History of the America's Cup

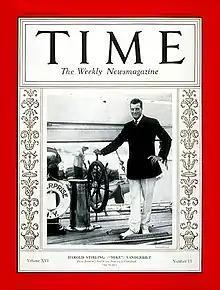
Harold Vanderbilt, "Enterprise"s skipper, 1930

"Shamrock IV" was never raced again, but the universal rule drew significant appeal, especially in the small M-Class. Believing that the new rule offered a serious opportunity for the British to take the Cup, Lipton challenged for the fifth and last time at age 79, in 1929. The J-Class was chosen for the contest, to which were added Lloyds' A1 scantling rules in order to ensure that the yachts would be seaworthy and evenly matched, given the Deed of Gift requirement for yachts to sail to the match on their "own bottom." The waterline length was set between and , and there would be no time allowance. Novel rigging technology now permitted the Bermuda rig to replace the gaff rig. Nicholson was chosen to design challenger "Shamrock V", and despite the Wall Street crash, four NYYC syndicates responded to the threat and built a cup contender each. The venue was moved to Newport, Rhode Island, where, the Herreshoff Manufacturing Company's new naval architect Starling Burgess used his success in the M-Class and his experience as a wartime plane designer to build the Vanderbilt syndicate's defender "Enterprise", the smallest J-Class. Meanwhile, Herreshoff's son, L. Francis Herreshoff, designed a radical boat: The "Whirlwind", despite being the most advanced boat with her double-ended "canoe" build and electronic instruments, maneuvered too clumsily. The old 75-footers "Resolute" and "Vanitie" were rebuilt and converted to the J-Class to serve as trial horses. The "Enterprise"s skipper Harold Vanderbilt won the selection trials with great difficulty. When "Shamrock V" was revealed, she was an outdated wooden boat with a wooden mast and performed poorly to windward. "Enterprise" was then fitted with the world's first duralumin mast, very lightweight at , and beat her opponent soundly.